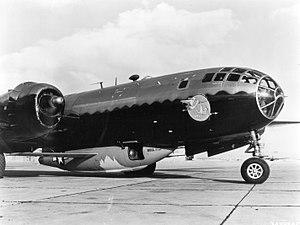
Le XS-1 est un avion expérimental américain à moteur fusée. Il est le premier appareil à franchir le mur du son en vol horizontal. Développé spécifiquement dans ce but dans le cadre du programme X-Planes de recherche de l'USAAF et du NACA, il est construit par Bell Aircraft Corporation.